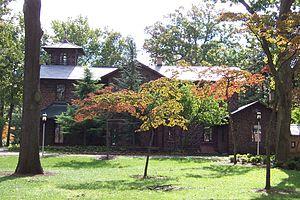
Glassboro est une ville du New Jersey, aux États-Unis. Elle fait partie du comté de Gloucester.